Lykhny Church

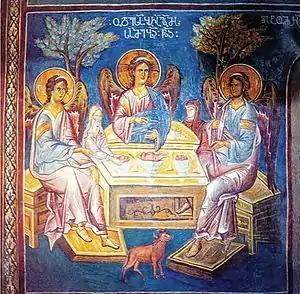
A 14th-century fresco depicting Abraham and the Holy Trinity with a Georgian inscription.

Its 14th-century frescoes are influenced by the contemporary Byzantine art and adorned with more than a dozen of Georgian and Greek inscriptions.